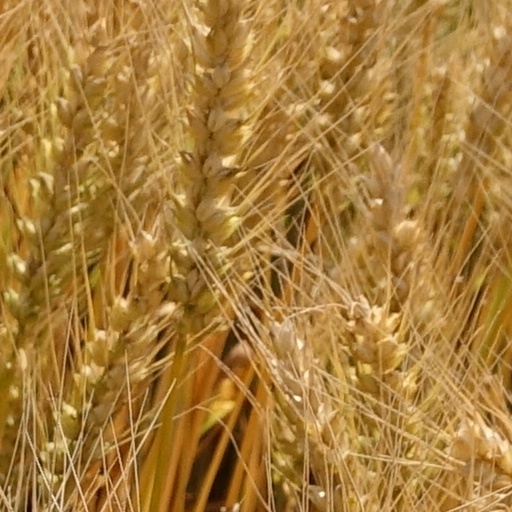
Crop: wheat